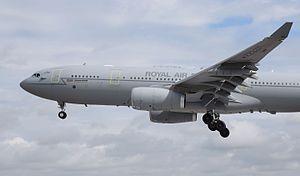
AirTanker Services, opérant sous la dénomination AirTanker, est une compagnie aérienne charter britannique qui exploite des vols charter à l'aide d'avions de ravitaillement en vol.